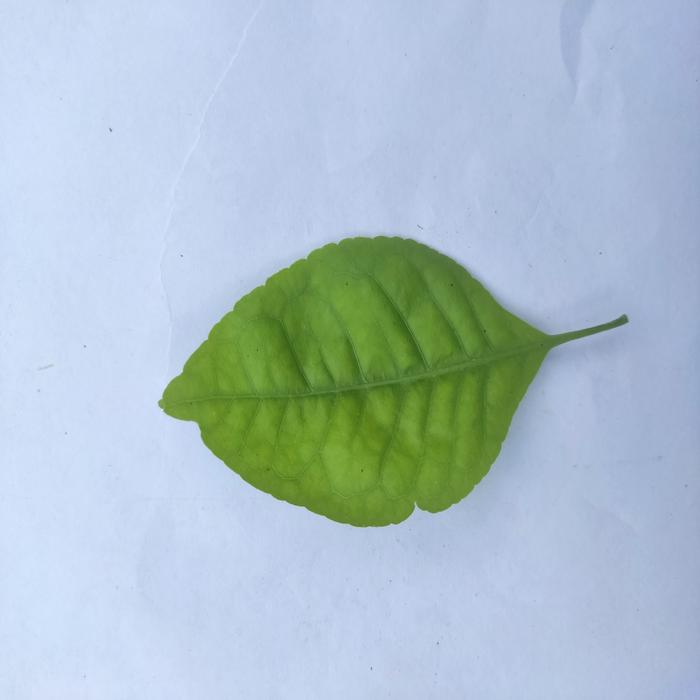
Crop: Aegle Marmelos
Leaf condition: Cercospora_Leaf